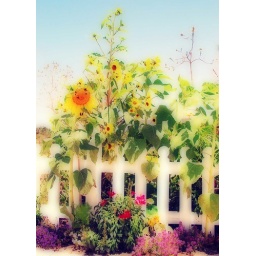
selection of summer flowers seen over the fence